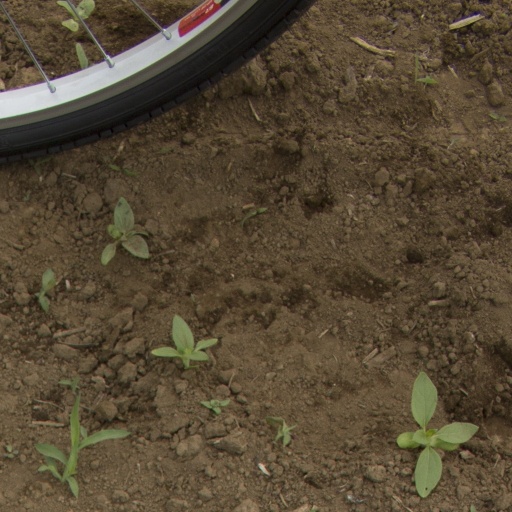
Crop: Jerusalem artichoke